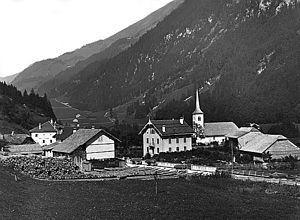
Montbovon, village et église
Haut-Intyamon est une commune suisse du canton de Fribourg, située dans le district de la Gruyère.